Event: Nepal Earthquake
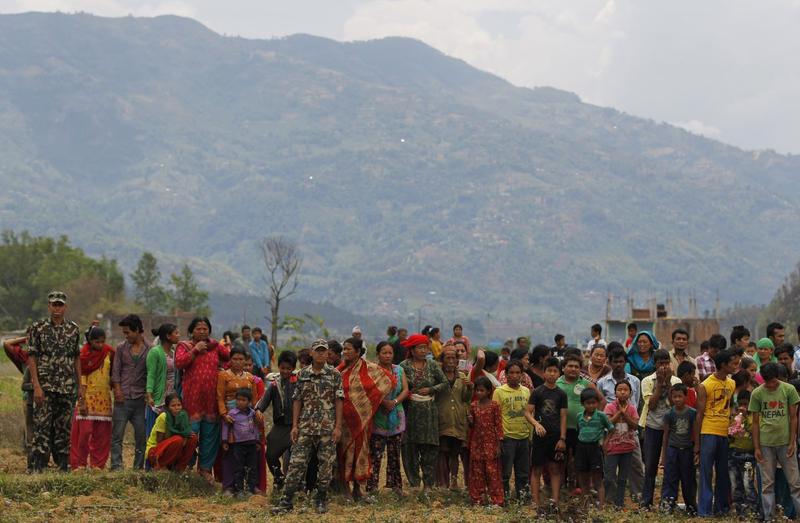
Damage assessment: no_damage